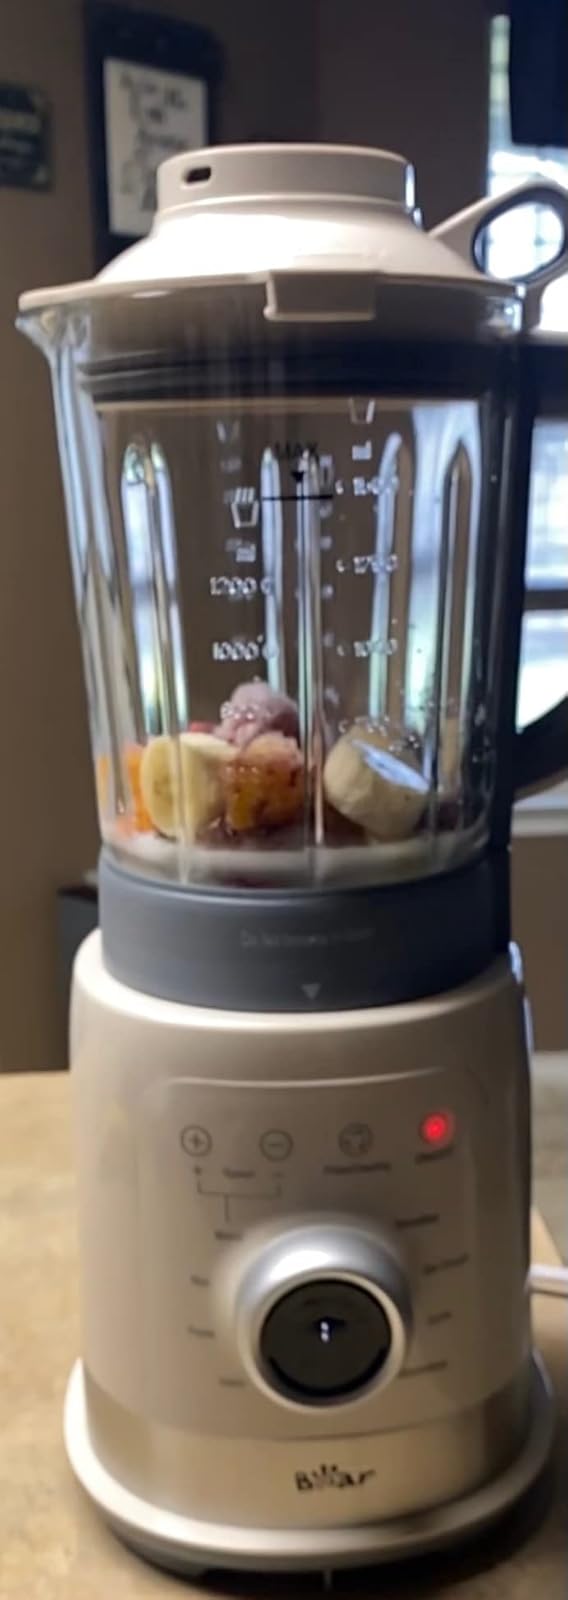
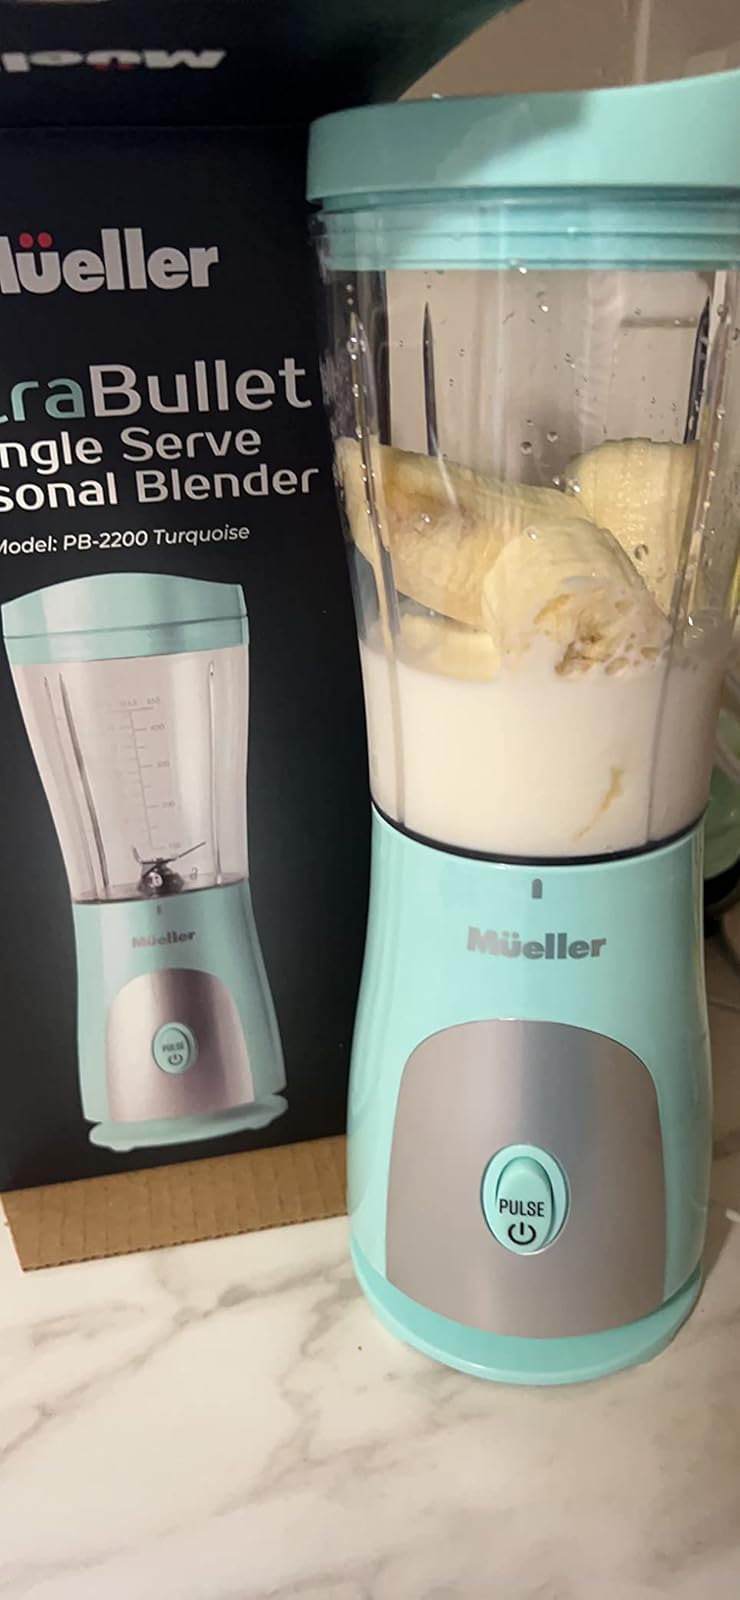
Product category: items_blender
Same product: no